History of Auburn Tigers football

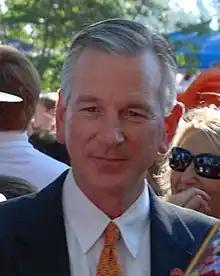
Coach Tuberville.

Following the 1998 season, Ole Miss head coach Tommy Tuberville left Oxford to become the new head coach of the Auburn Tigers. In his first season, the Tigers finished with a 5–6 record, but would return to the SEC Championship Game in 2000, following a 9–0 victory over Alabama, which was played in Tuscaloosa for the first time in 99 years. The Tigers fell to Florida, 28–6, but would begin a streak of eight consecutive bowl appearances. Auburn would win a share of the SEC Western Division title in 2001 and 2002. The high point of the 2002 season was Auburn's 17–7 upset victory over Alabama, which began a six-year winning streak over the Tide. Tuberville's 2004 team completed the season with a perfect 13–0 record and an SEC Championship. Auburn was left out of the BCS National Championship Game, due to two other undefeated teams ranked higher, #1 USC (12–0) and #2 Oklahoma (12–0). The Tigers went on to defeat Virginia Tech, 16–13, in the Sugar Bowl, completing Auburn's third perfect season in the modern era of college football. USC defeated Oklahoma, 55–19, to win the national championship; however, they were later stripped of their title due to improper recruiting practices. Auburn finished the season ranked No. 2 in the final AP and Coaches polls. The Tigers were recognized as national champions by various polling organizations, including FansPoll and Golf Digest. Tuberville came under much criticism during the 2008 season for his lackluster performance and coaching staff, including offensive coordinator Tony Franklin, whom he fired after a shocking 14–13 loss to Vanderbilt in October. At that time, the team was 4–2. Auburn finished the year with a 5–7 record, after a disappointing 36–0 loss to rival Alabama in the Iron Bowl, marking the Tide's first victory over Auburn in Tuscaloosa and snapping Auburn's six-year winning streak. Tuberville voluntarily resigned the following week, stating that he would take a year off from coaching. Over ten seasons, Tuberville compiled an 85–40 record at Auburn, while winning one conference championship, five division championships, and completing Auburn's sixth perfect season in school history.